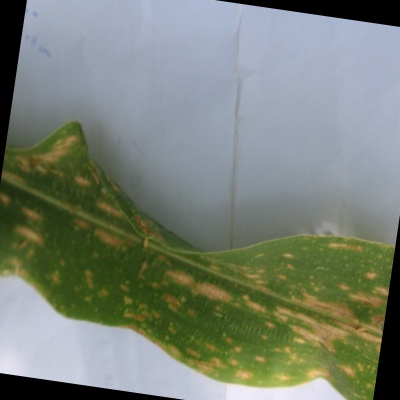
Label: Corn_(Maize)___Leaf_Spot